Metropolis of Kyiv

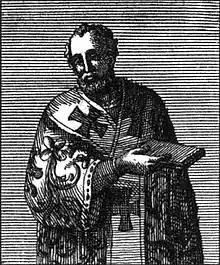
Michael Rohoza, Metropolitan of Kyiv, Galicia and All Rus

In 1037, Prince Yaroslav the Wise built a new cathedral – St. Sophia – and moved the metropolitan cathedra there. An indisputable fact is Yaroslav's attempt to break with the Byzantine patriarchate. In 1051, with the assistance of Yaroslav the Wise, Hilarion, the first Ruthenian metropolitan, was elected Metropolitan of Kiev and All Rus. He reorganized the church hierarchy, standardized and improved the structure of the metropolis, and wrote many spiritual works. From the very beginning, the Church had the Holy Scriptures – the first and most important source of church life – in a well-understood language, such as the Gospel of Ostrom, written in Kiev in 1056, the Kiev Gospel in 1092, and others.